South African Army Artillery Formation

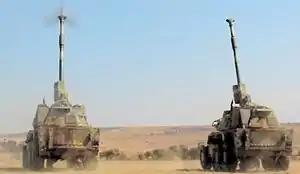
G6 Rhino Howitzers at the Klipdrift military base

The South African Artillery re-organised itself into the South African Army Artillery Formation, directed by the SA Army